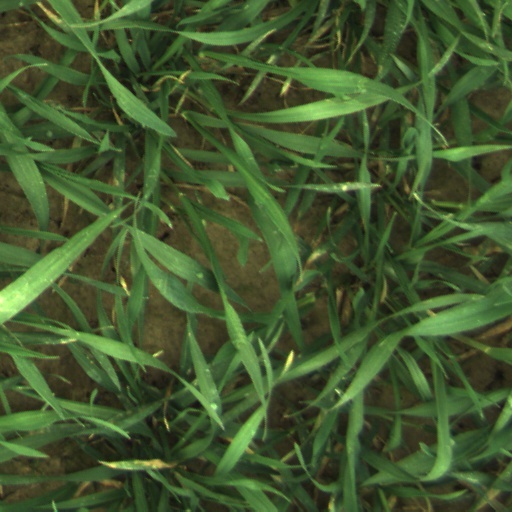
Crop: wheat